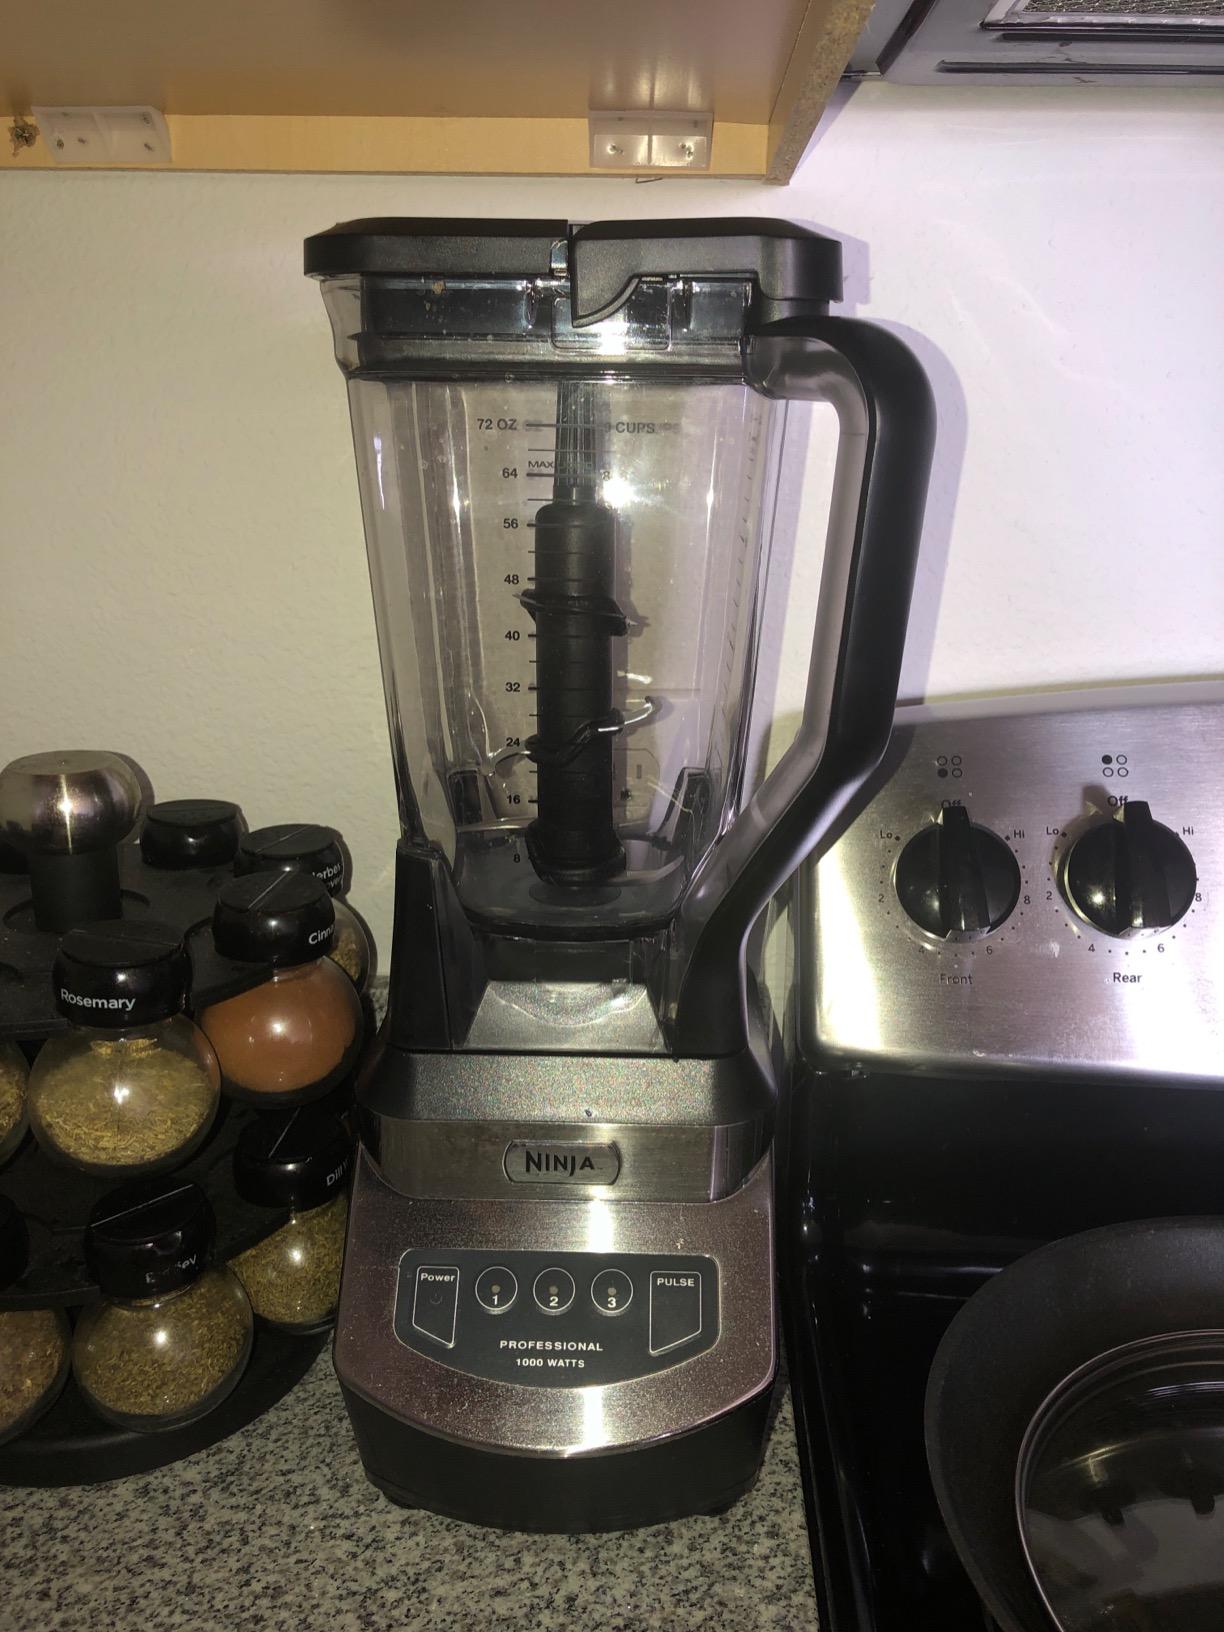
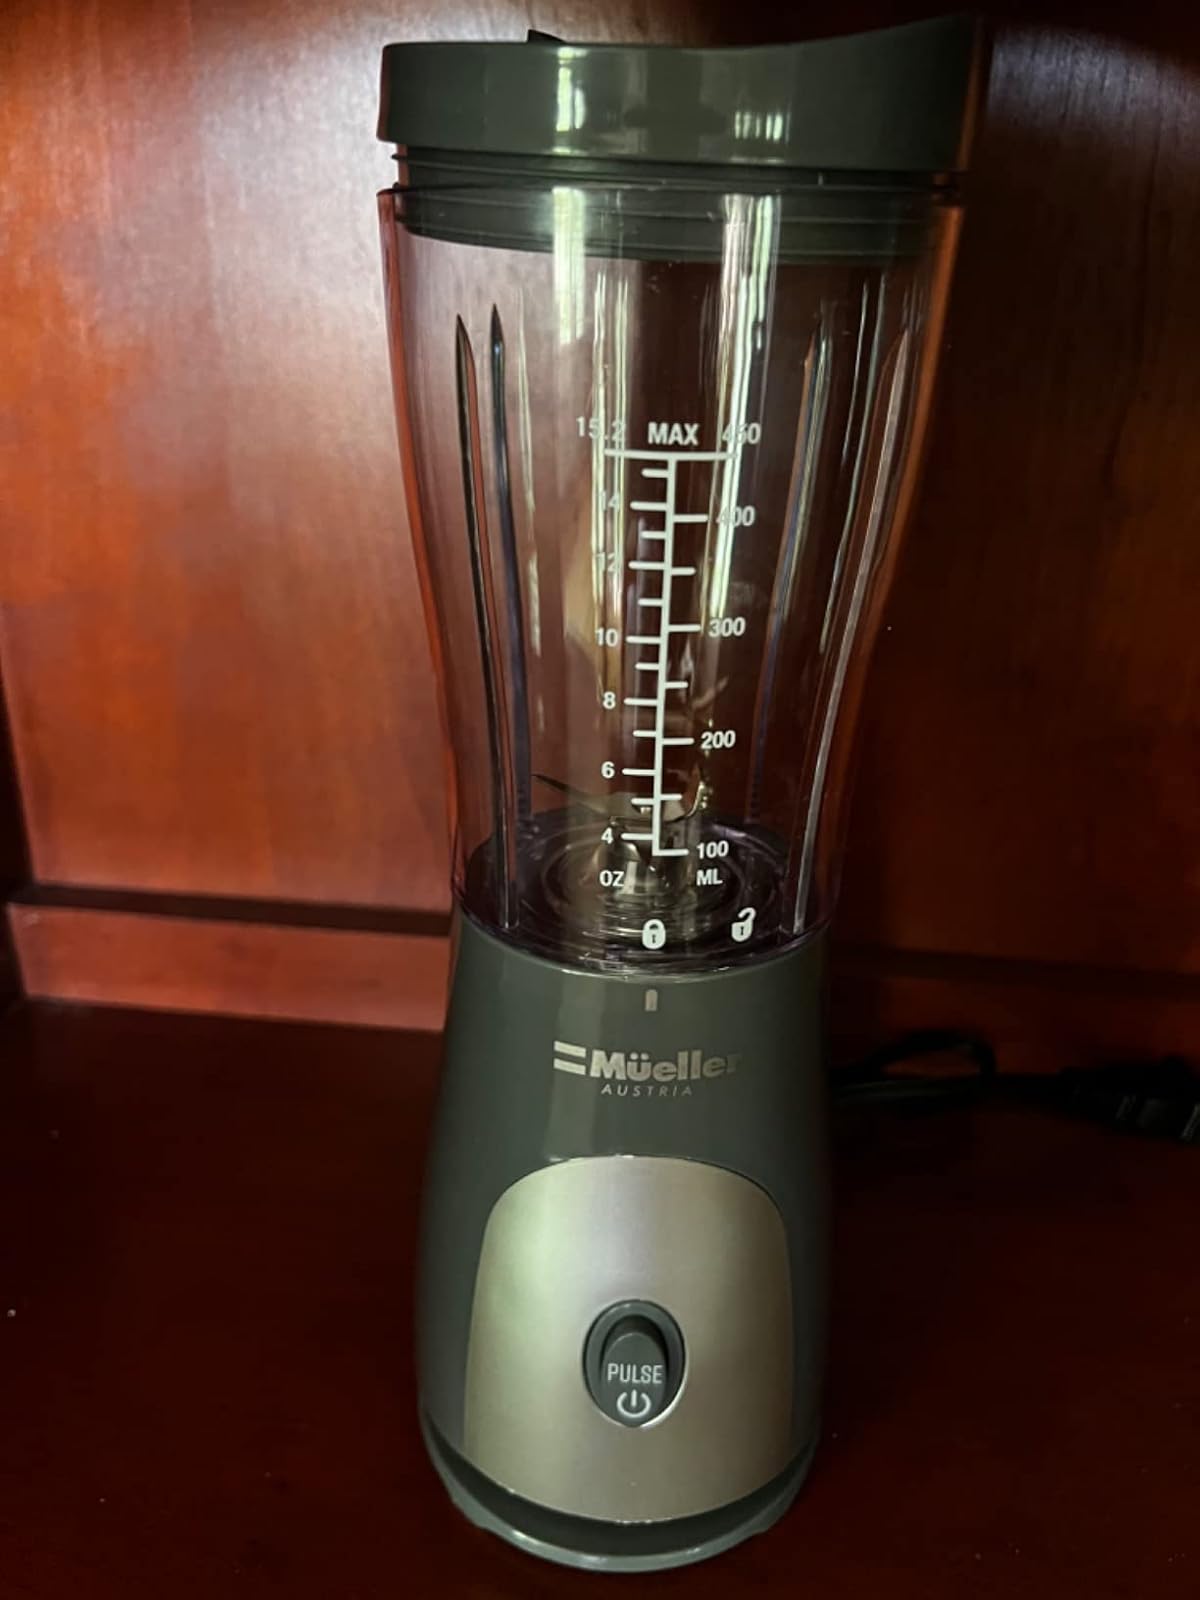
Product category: items_blender
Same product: no